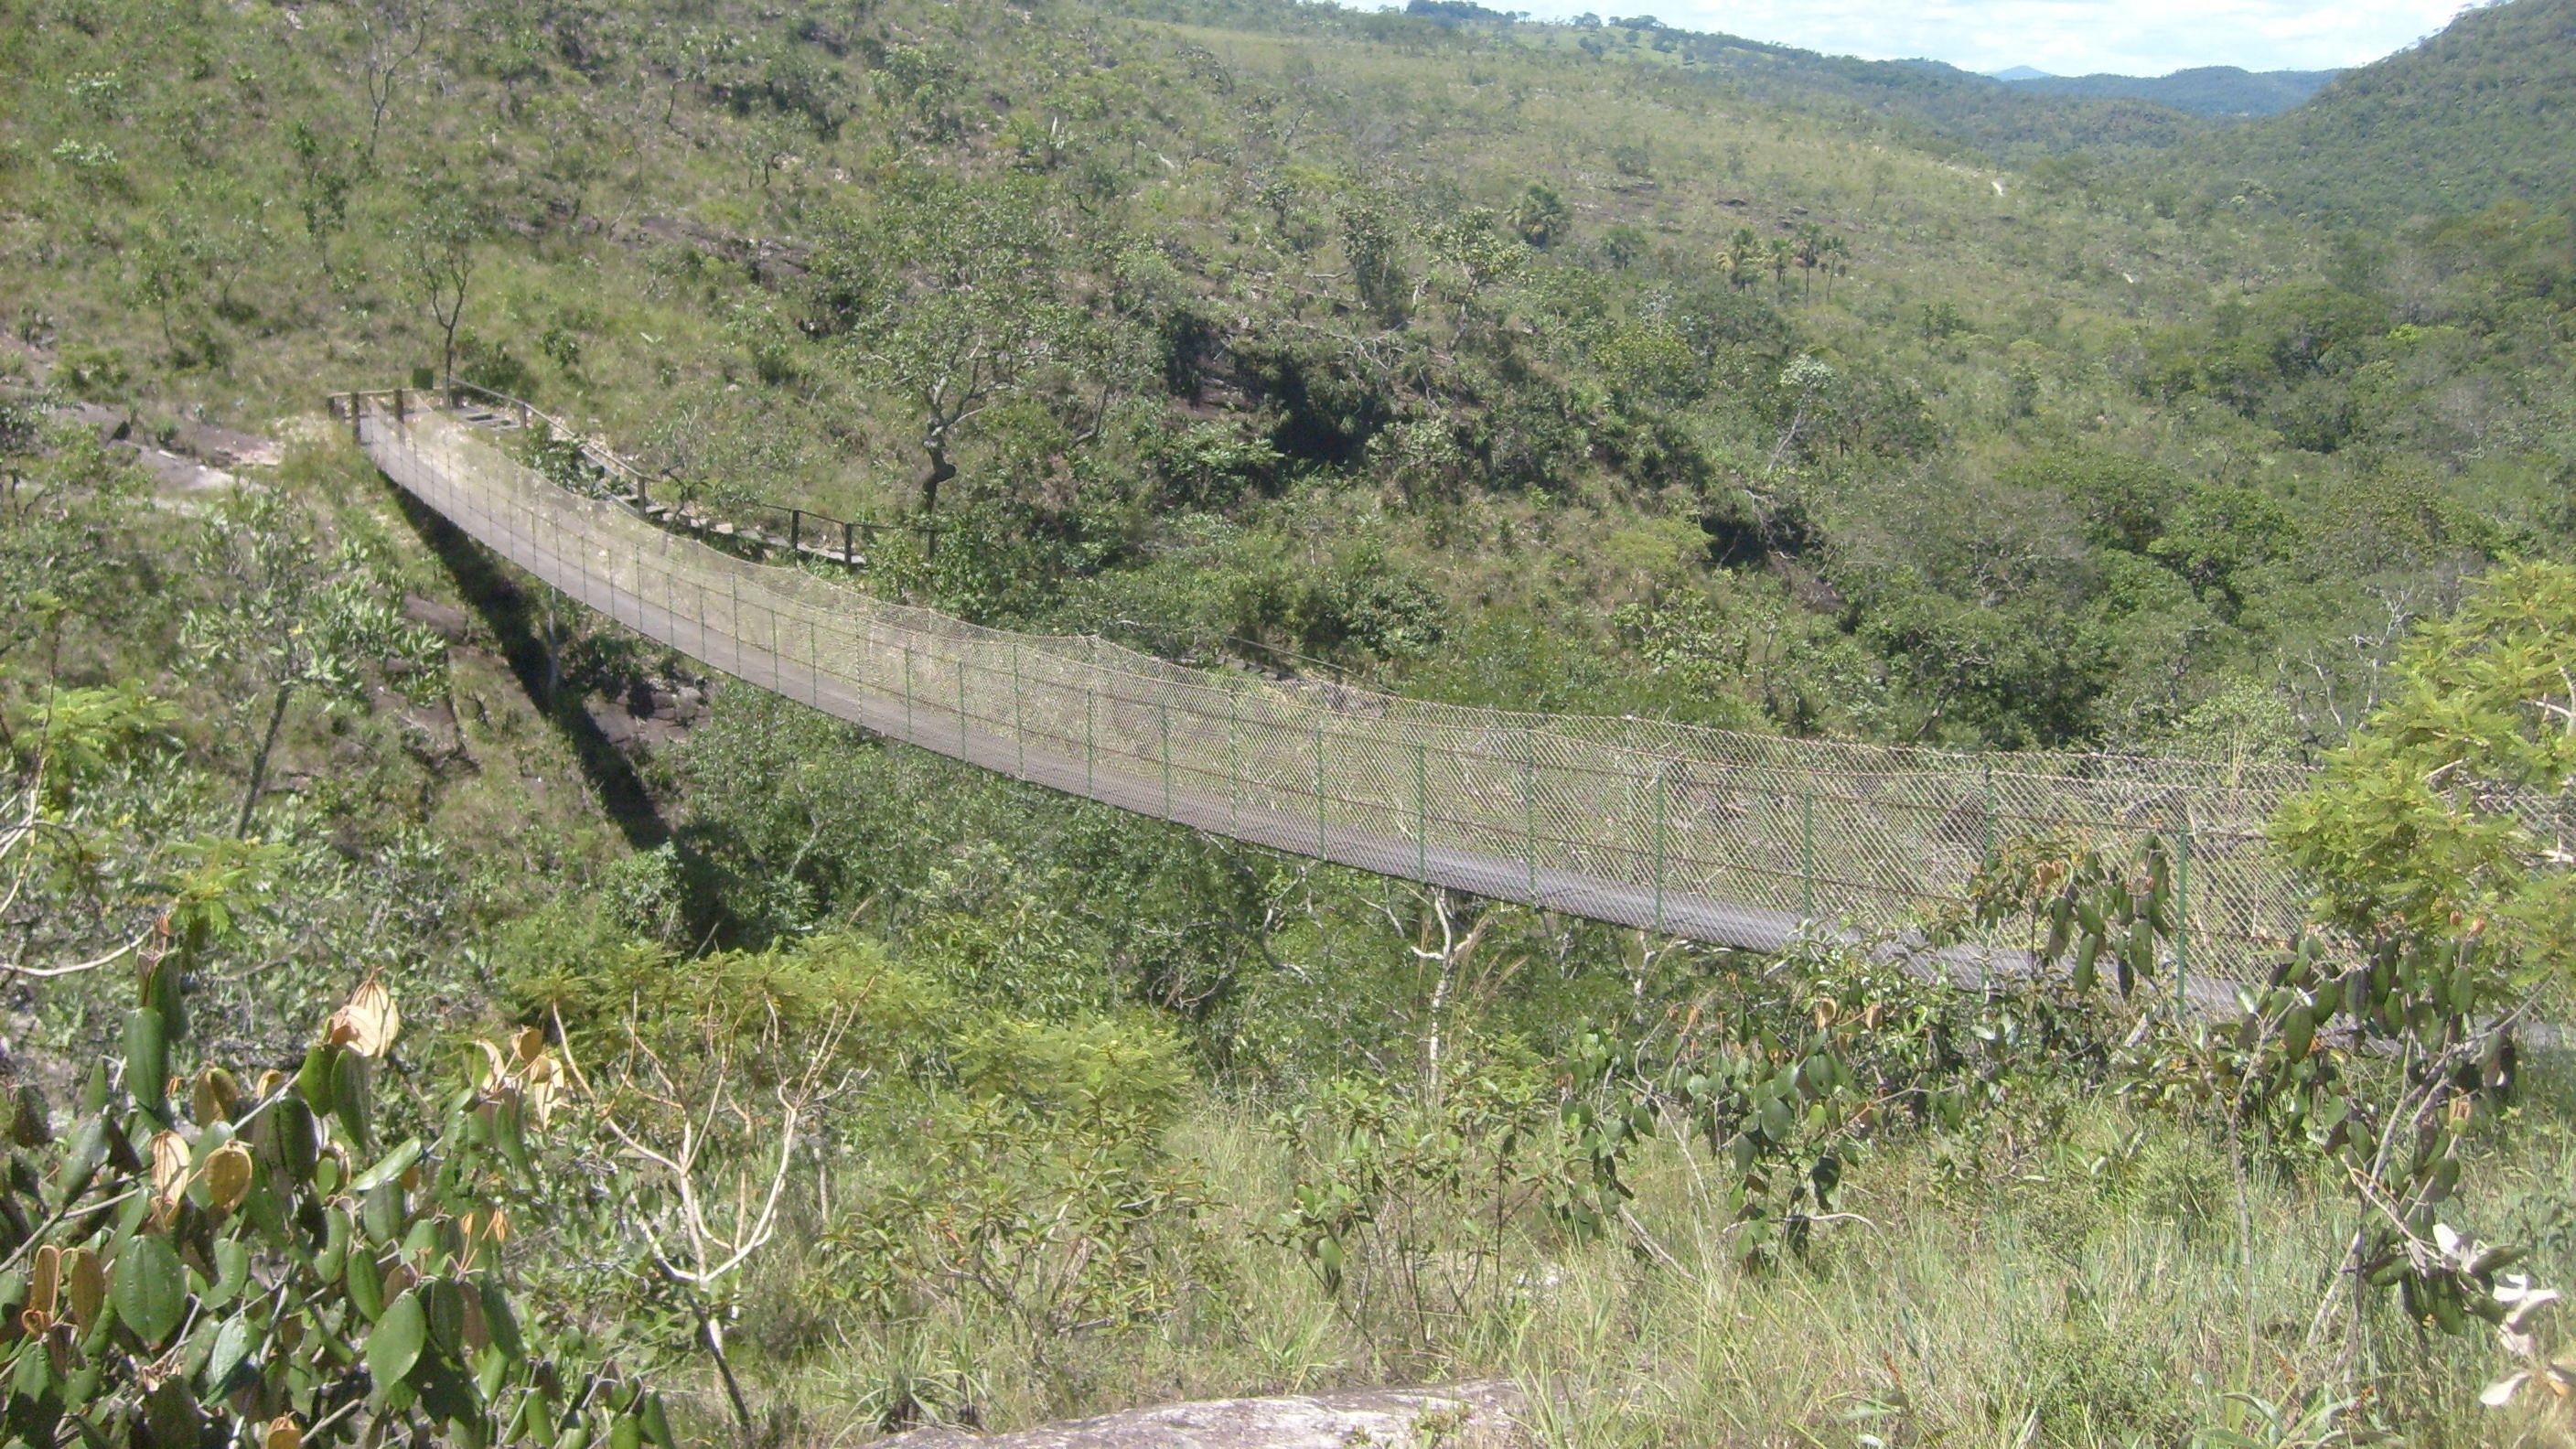
track, trail, bridge, suspension bridge, reservoir, rope bridge, mountain pass, goi s, piren polis, geological phenomenon, nonbuilding structure